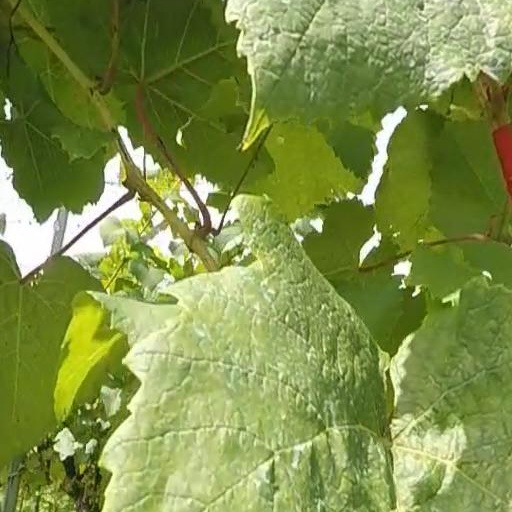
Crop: grape